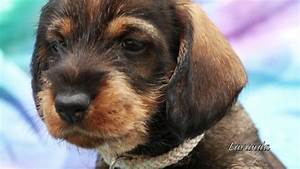
Label: cane